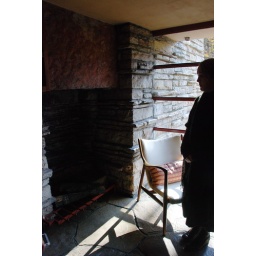
special red stone above